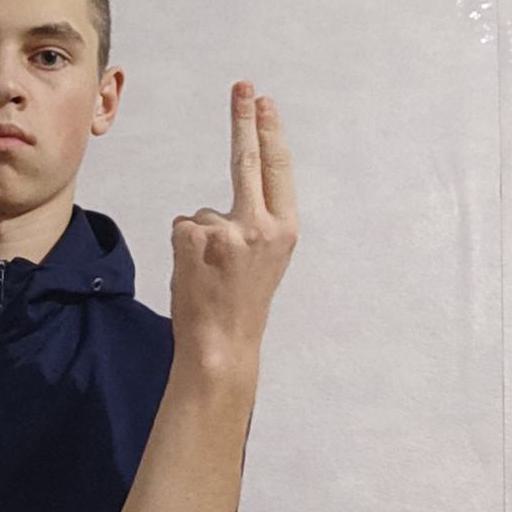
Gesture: two_up_inverted